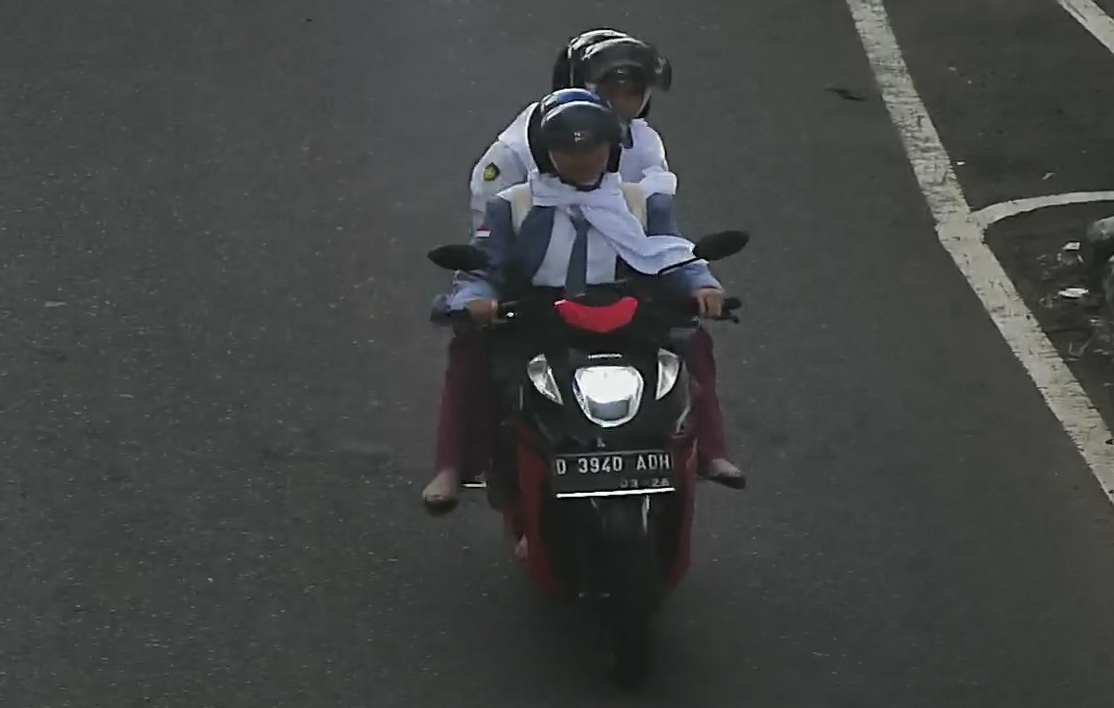
person-with-helmet: 2
person-without-helmet: 0